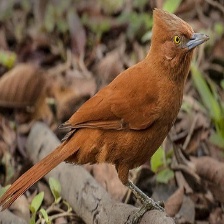
Species: CAATINGA CACHOLOTE
Scientific name: PSEUDOSEISURA CRISTAT